Hall Caine

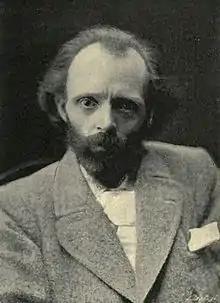
Hall Caine, by H. S. Mendelssohn

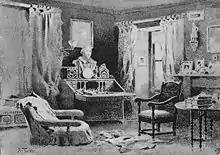
Caine's study at Hawthorns, 1889, drawn by A. Tucker. The bust of Shakespeare on the desk originally belonged to Rossetti. The chair, designed and made for Caine by William Morris, is on the left. On the right, a carved oak chair from Cheyne Walk.

Returning to London after Rossetti's death, Caine moved into 18 Clement's Inn in July 1882, sharing rooms with his academic friend Eric Robertson, where they often hosted intellectual gatherings. They frequently had their evening meals delivered from a nearby coffee shop in Clare Market, which were brought by two young women; one was the 19-year-old Mary Chandler who was to eventually marry Caine.